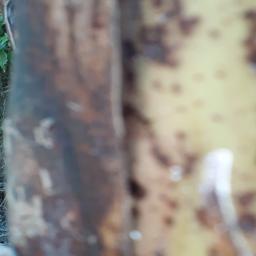
Label: PSEUDOSTEM WEEVIL